2008 UEFA Champions League final

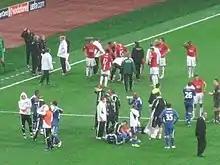
The players prepare for the penalty shoot-out.

As the match went to penalties, Rio Ferdinand won the coin toss for Manchester United, and opted for his side to go first in the shoot-out, which would be taken at the end housing the Manchester United fans. Tevez stepped up first and sent Čech the wrong way. Ballack was next up, shooting powerfully past Van der Sar. Carrick buried his spot-kick, as did Belletti with his first touch of the game. The first miss of the shoot-out came from Ronaldo, who characteristically stuttered in his run-up in an attempt to put Čech off, but the goalkeeper dived to his right to save.